Manon Melis

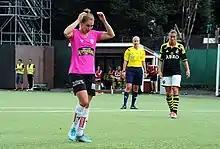
Melis playing for Kopparbergs/Göteborg FC in 2014

Although Melis wanted to stay at Malmö, when Göteborg in November 2013 came in with an offer she decided to accept it for financial reasons. Göteborg had seen several key players depart, notably midfielders Yael Averbuch, Marie Hammarström, Anita Asante and Johanna Almgren, and needed to invest in players to compete for the title again. The club's subsequent signings included Dutch internationals Lieke Martens and Loes Geurts. Göteborg started the 2014 Damallsvenskan season with a 5–0 away win over Vittsjö GIK; Melis scored a hat-trick, including two goals on assists from long-term Göteborg player Sara Lindén. Coach Stefan Rehn said that the team benefitted from Melis and Martens's many years of experience together on the Netherlands national team. In the 4–0 win over Jitex BK in July 2014, Melis scored all four goals in the first 20 minutes. In the penultimate game of the season, with Rosengård (Malmö's new name after merging with FC Rosengård 1917) already title winners, Göteborg lost second place to Örebro as a result of a 3–2 defeat at Kristianstad, despite Melis scoring twice. Melis ended the season in second place on the top scorers' list with 16 goals, behind Mittag, who scored 23. The two foreigners shared the honours for most assists in the season with 11.